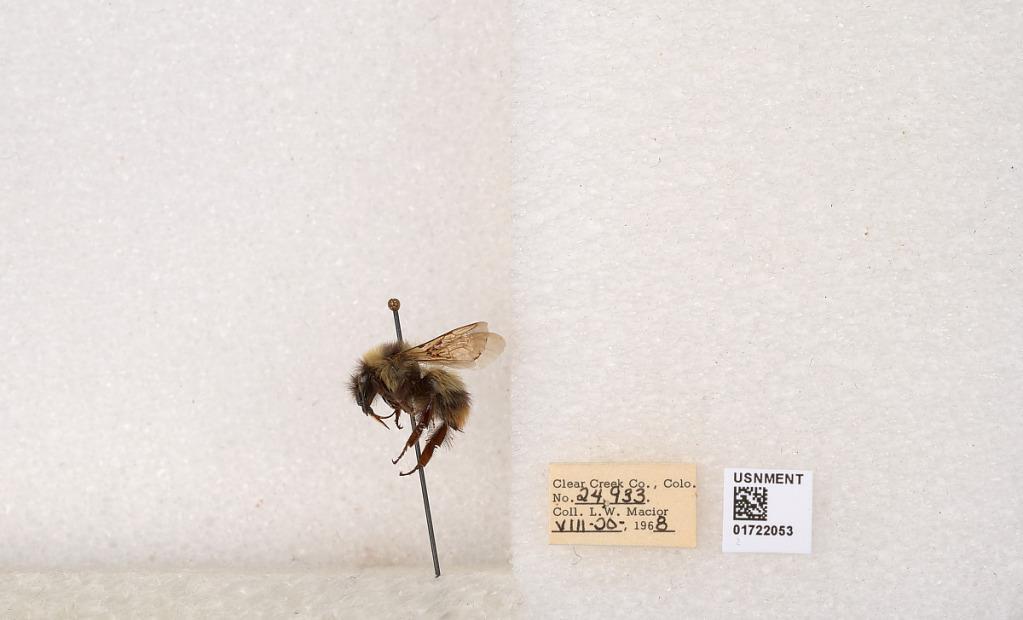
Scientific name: Bombus kirbyellus
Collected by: L. Macior
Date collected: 1968-8-20
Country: United States
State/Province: Colorado
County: Clear Creek
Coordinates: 39.6891, -105.644